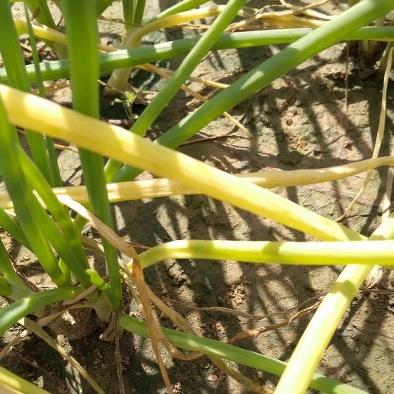
Crop: Onion
Condition: fusarium-d